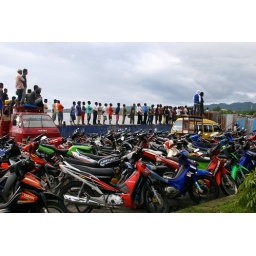
Viewing the national motorcycle cup in Sorong.